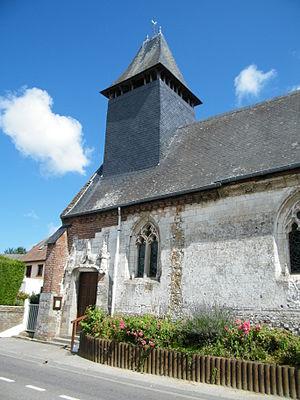
Gouchaupre, Seine-Maritime, France, église
Petit-Caux est une nouvelle commune française située dans le département de la Seine-Maritime en région Normandie.
Gouchaupre est une ancienne commune française située dans le département de la Seine-Maritime en Normandie.